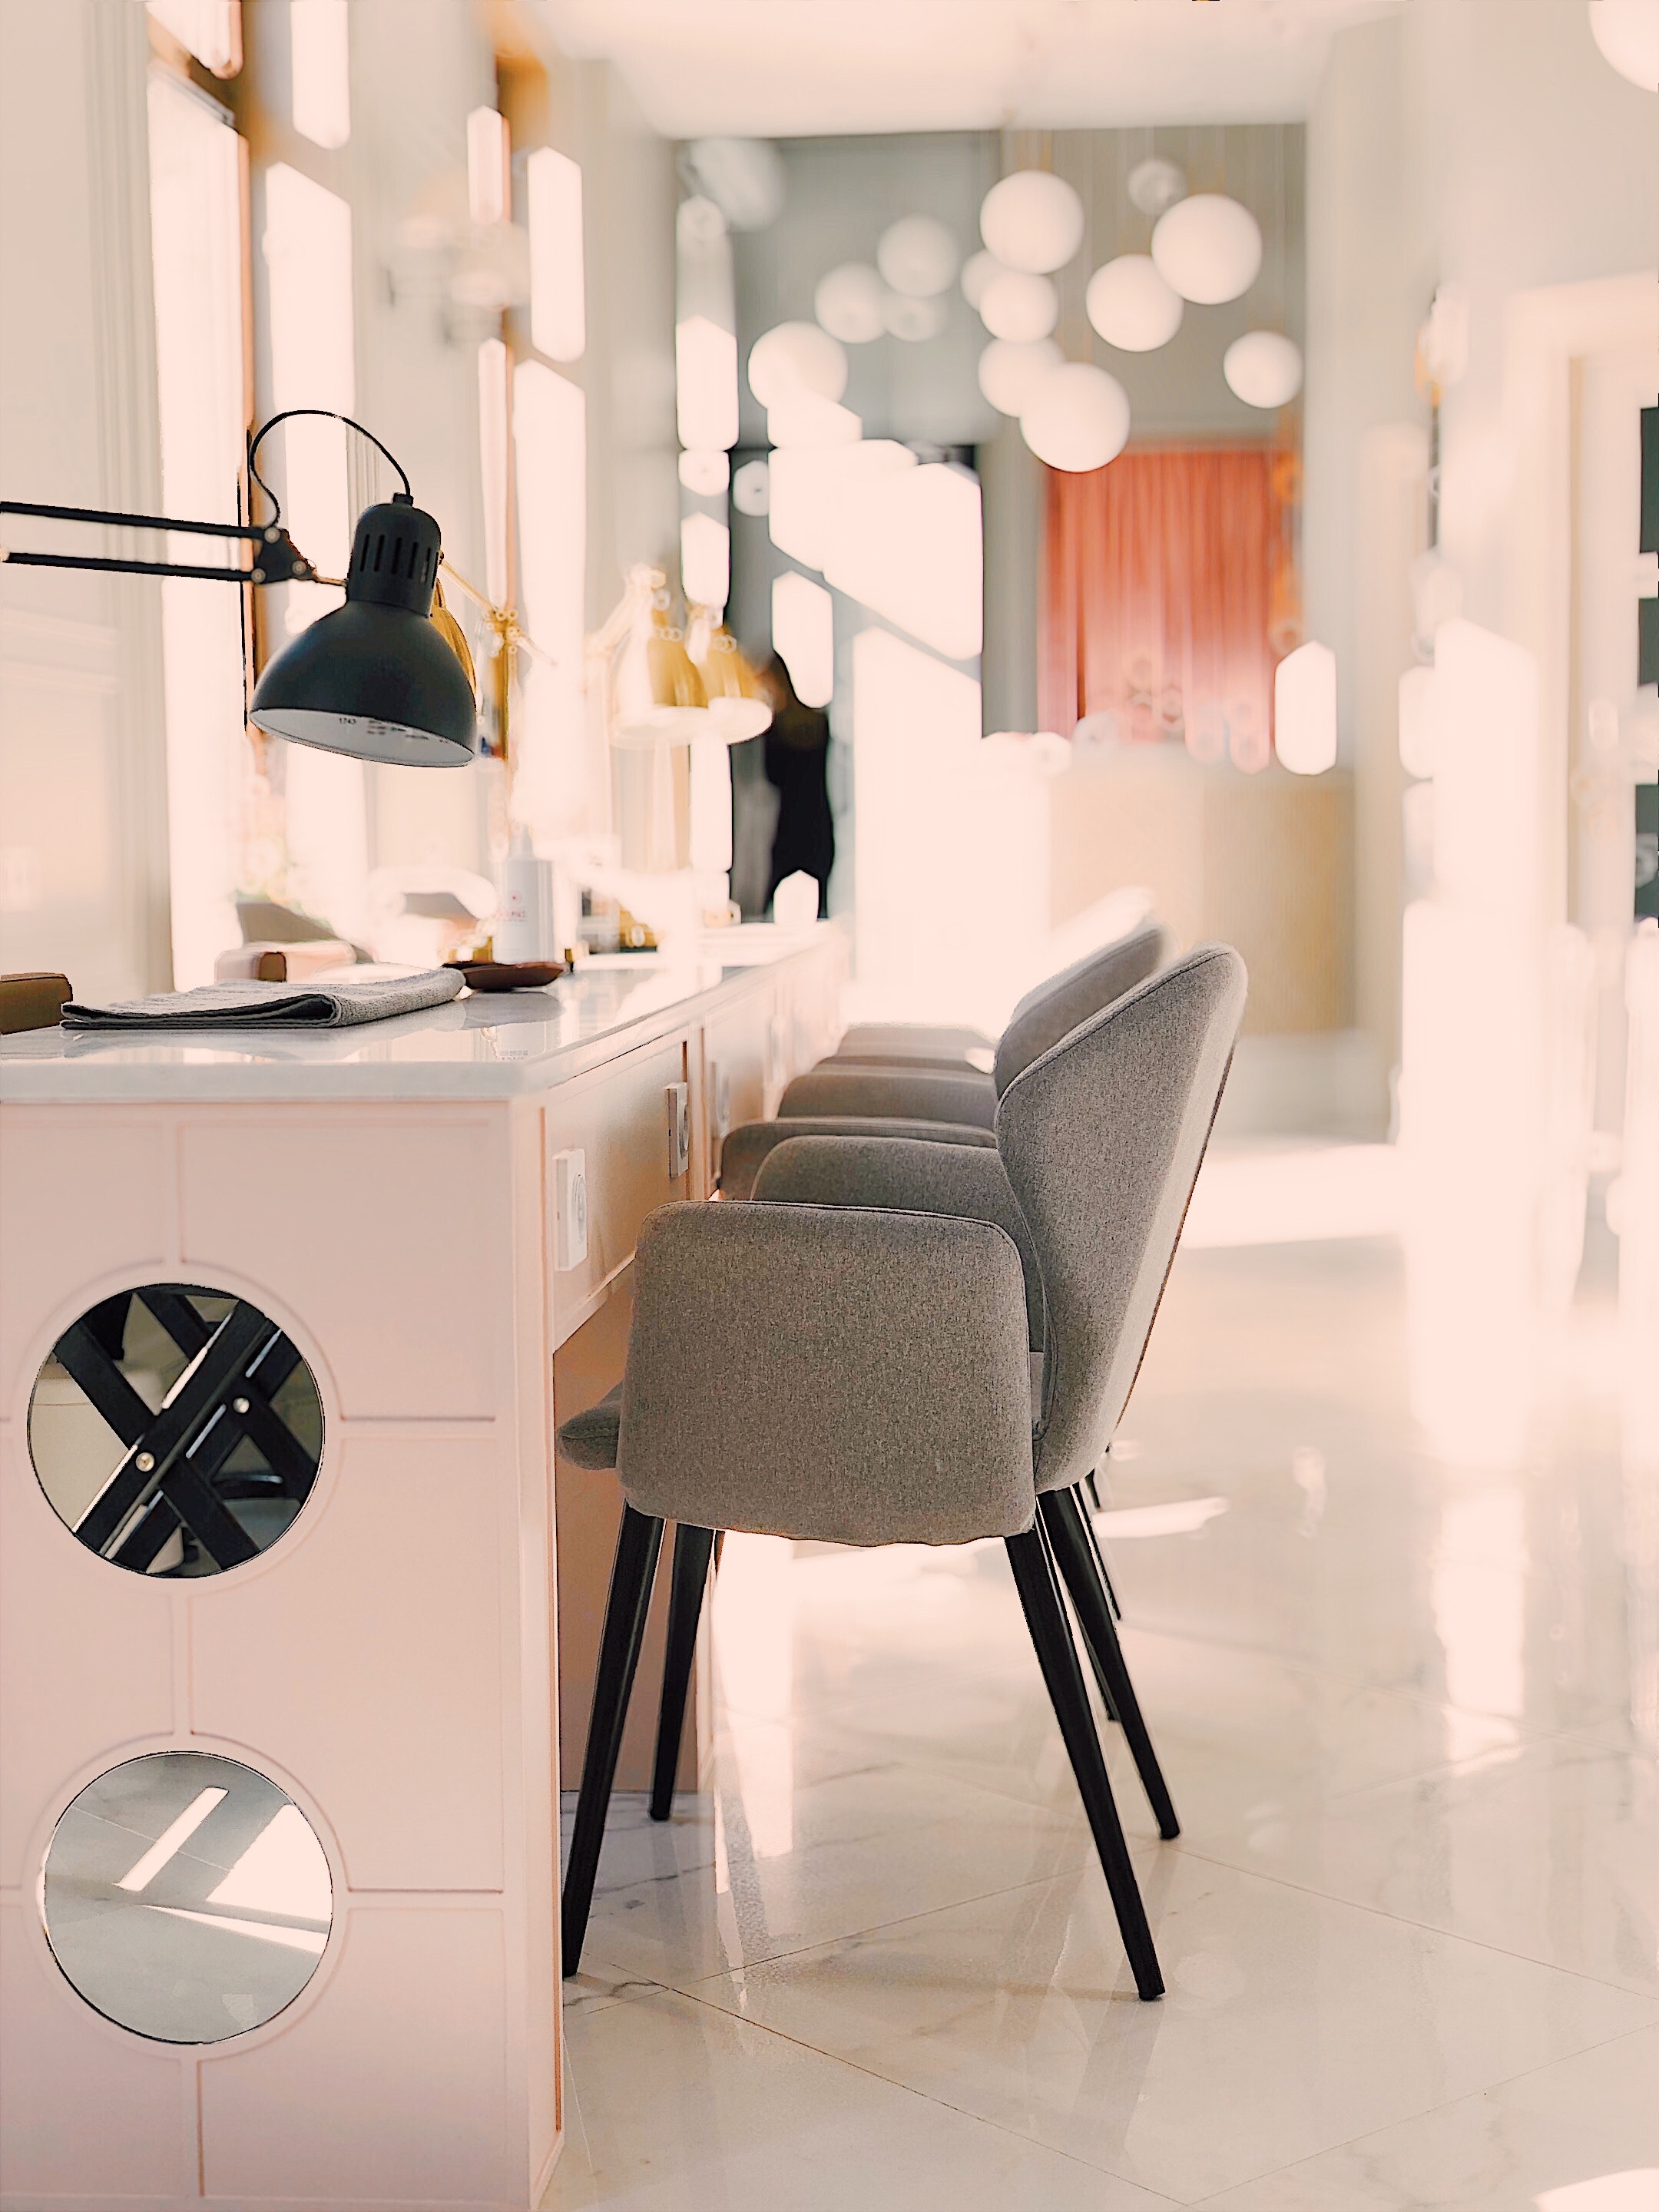
furniture, room, interior design, product, floor, property, table, chair, flooring, building, dining room, design, Material property, ceiling, architecture, tile, beige, house, desk, home